G. Godfrey Phillips

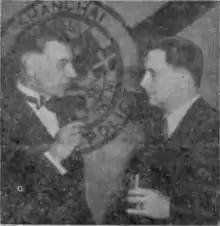
Phillips (left) with Cornell Franklin, Chairman of the SMC, in 1939

Phillips moved to Shanghai in 1934 to take up the position of Secretary to the Shanghai Municipal Council under Secretary General, Stirling Fessenden. On Fessenden's retirement in 1939, he was appointed Secretary and Commissioner General.